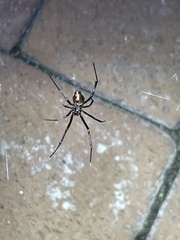
Species: Lactrodectus_hesperus